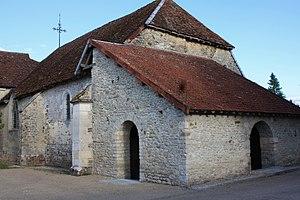
Virey-sous-Bar - église Vue générale au Nord-Oust
Virey-sous-Bar est une commune française, située dans le département de l'Aube en région Grand Est.